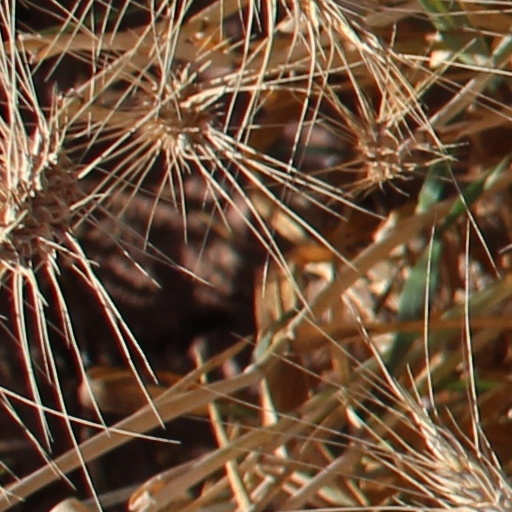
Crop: wheat